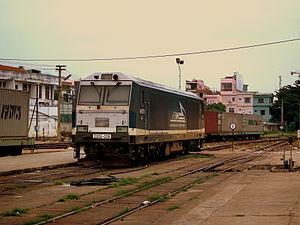
La D20E diesel est une locomotive diesel mise au point par la firme Siemens pour les marchés asiatiques, africains, latino-américains et australiens.